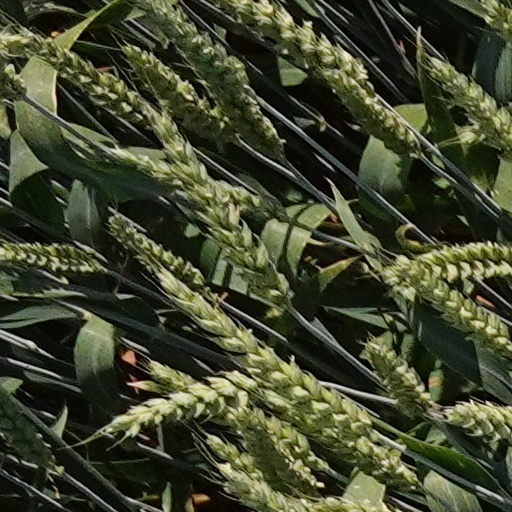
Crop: wheat